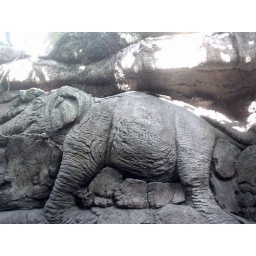
elephant in tree